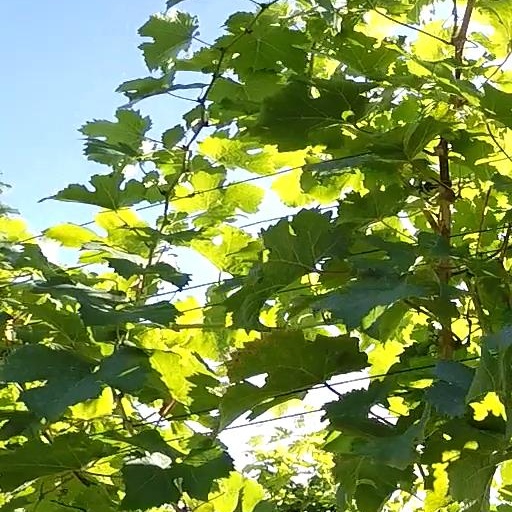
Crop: grape